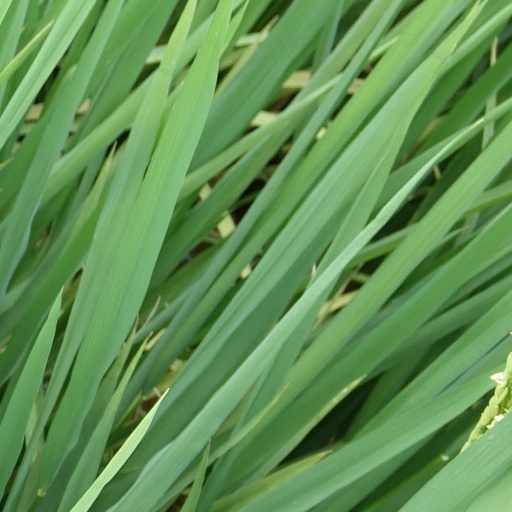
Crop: rice